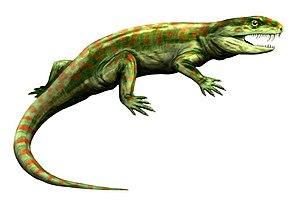
Eothyris est un genre éteint de synapsides caesauriens de la famille des Eothyrididae. Il a vécu au cours du Permien et ses fossiles ne sont connus qu'au Texas.